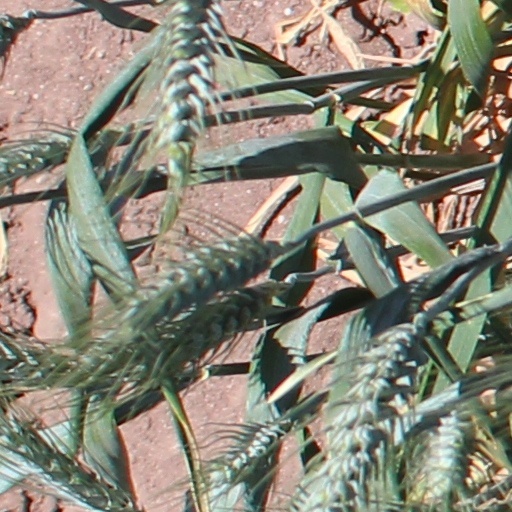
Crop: wheat